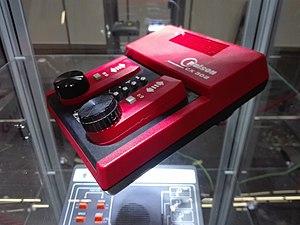
Cet article présente une liste non exhaustive de consoles de jeux vidéo de première génération. Plus de 900 y sont répertoriées.